Vincent Lambert case

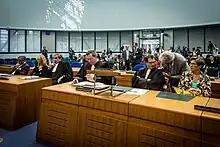
Hearing on the Lambert case in Strasbourg, 5 June 2015. Members of his family are seated in the first row.

Vincent Lambert (20 September 1976 in Châteauroux – 11 July 2019 in Reims) was a French man who in 2008 fell into a persistent vegetative state after sustaining critical injuries in a road accident. He had been working as a psychiatric nurse since 2000, and had been married since 2007 to a woman named Rachel, then a nursing student. After an 11-year legal battle between two opposed sides of his family (most prominently his widow, Rachel Lambert, willing to let him die according to the wishes he reportedly expressed prior to the accident — but never formalized into a written living will — and his mother, Viviane Lambert, determined to keep him alive, according to her strong Traditionalist Catholic convictions), the courts eventually allowed him to die through starvation in July 2019. Like the Terri Schiavo case in the United States, his case spurred highly publicized activism from the anti-abortion movement, the right-to-die movement, and disability rights groups, in France and French-speaking countries.